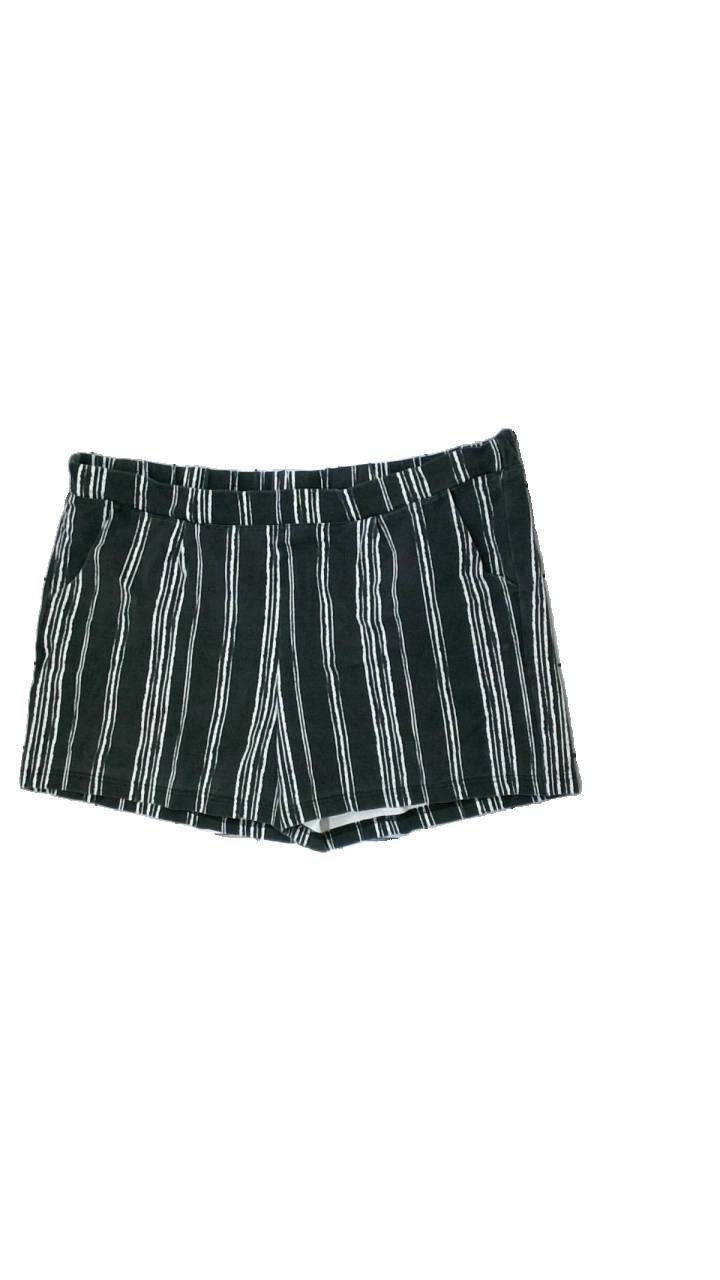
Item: Shorts (Ladies)
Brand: Maxi Blue
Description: randiga shorts, urtvättade
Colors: Black, White
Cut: Regular
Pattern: Striped
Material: ?
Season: Summer
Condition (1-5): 2
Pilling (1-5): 2
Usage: Export
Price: <50